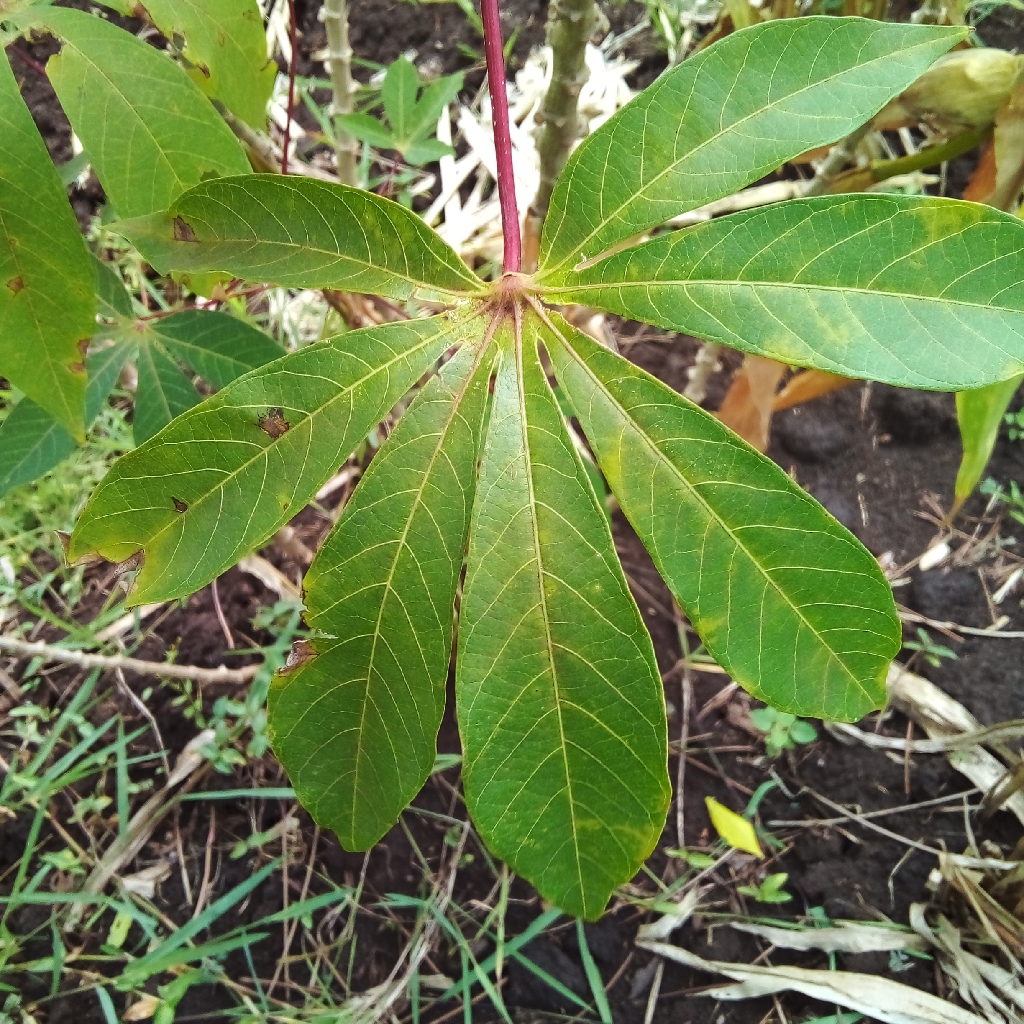
Label: cassava brown streak disease (cbsd)